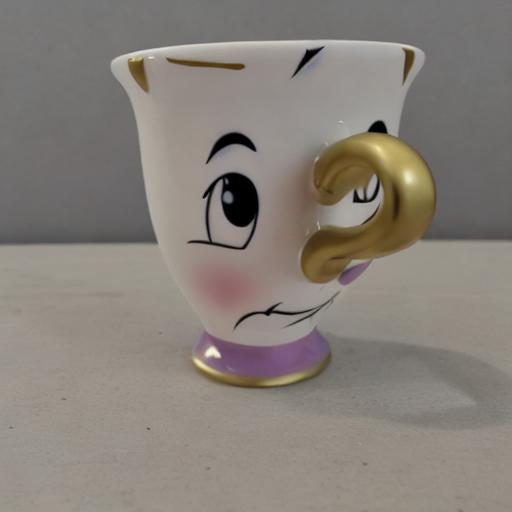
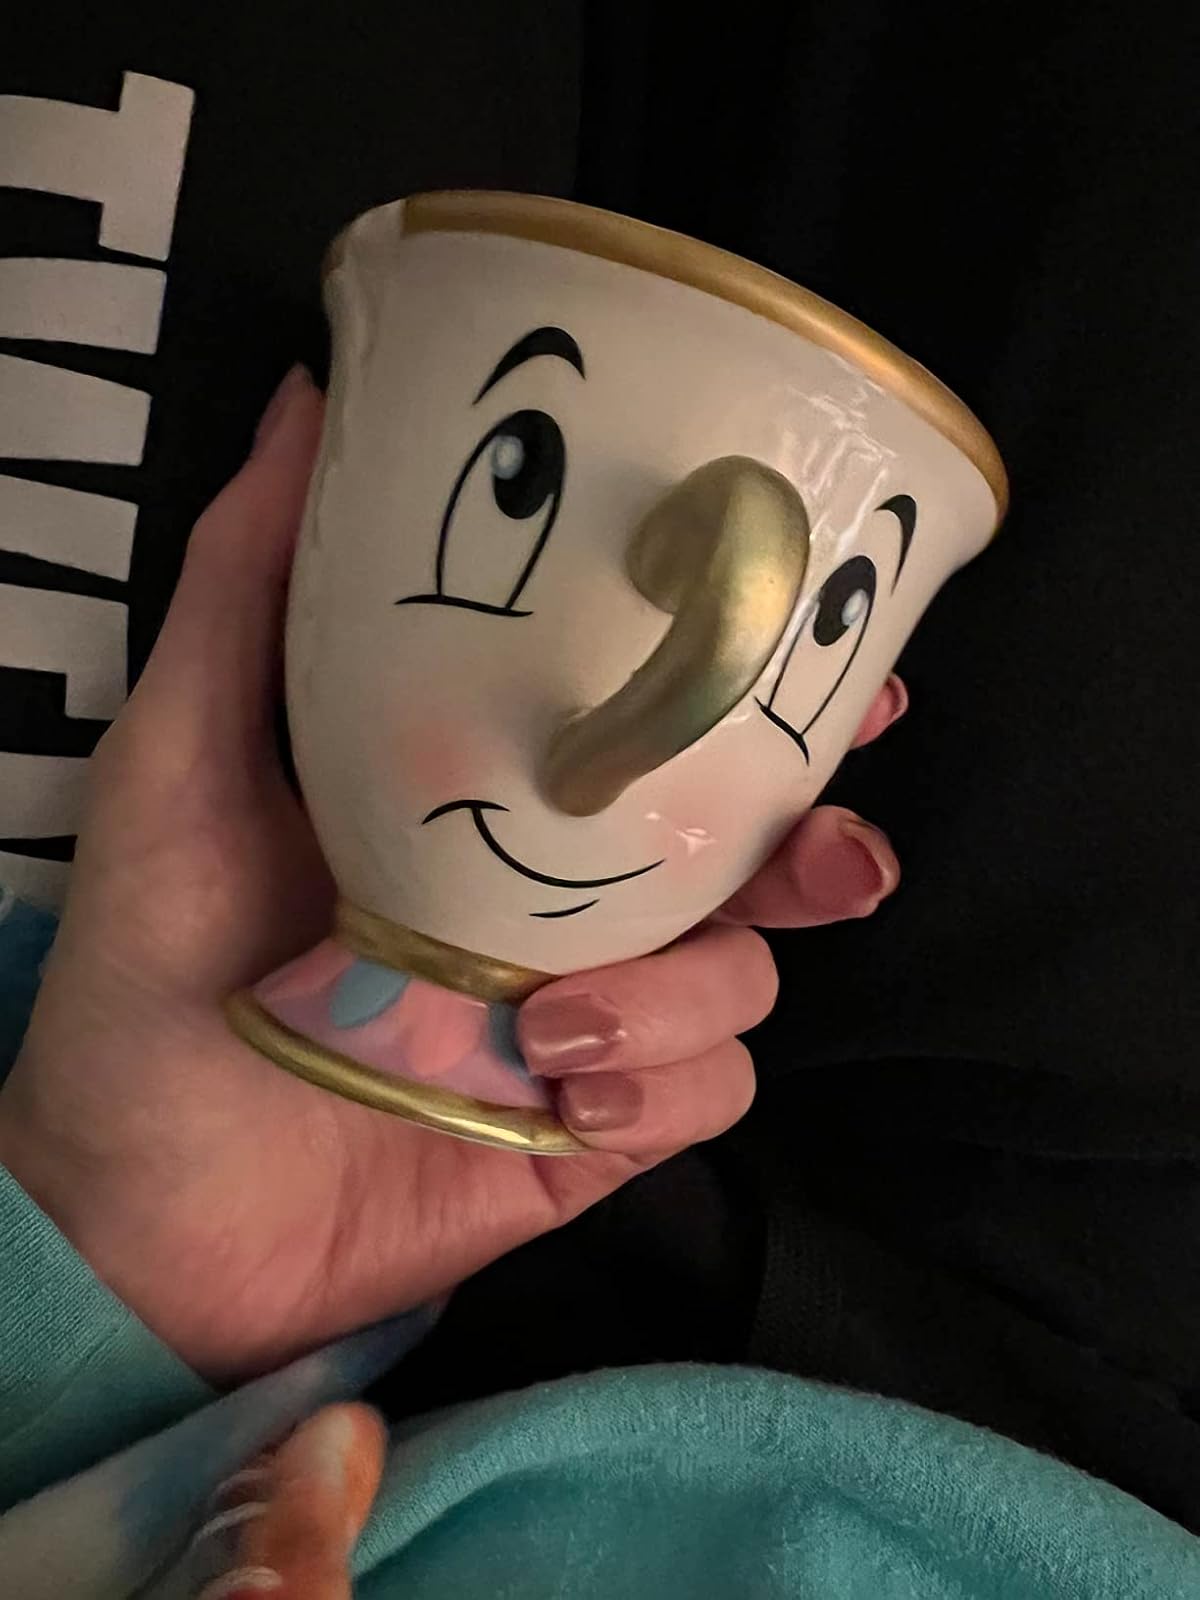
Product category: items_mug
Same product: no